Bertrand de La Chesnais

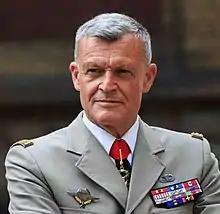
Bertrand de La Chesnais in 2021

Bertrand Marie Joseph Houitte de La Chesnais (born 8 February 1958) is a French politician and former paratrooper. He served as a Major General of the French Army from September 2014 to December 2017. In 2021, he was appointed the campaign manager for presidential candidate Éric Zemmour.